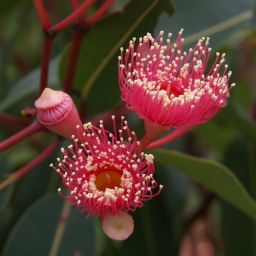
Blossom opening up on a gum tree in my street in Sydney.